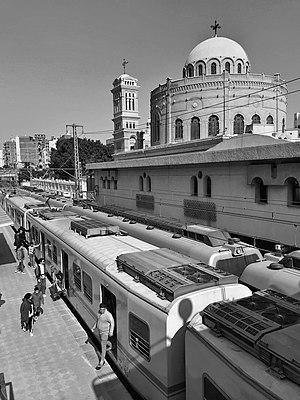
Liste des stations du métro du Caire en Égypte: